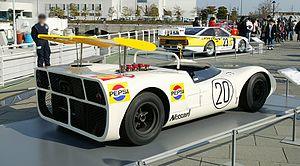
La Nissan R381 est une voiture de course développé par Nissan en 1968 pour courir au Japon. Elle succède ainsi à la Nissan R380-II, qui fut développé à l'origine par Prince.